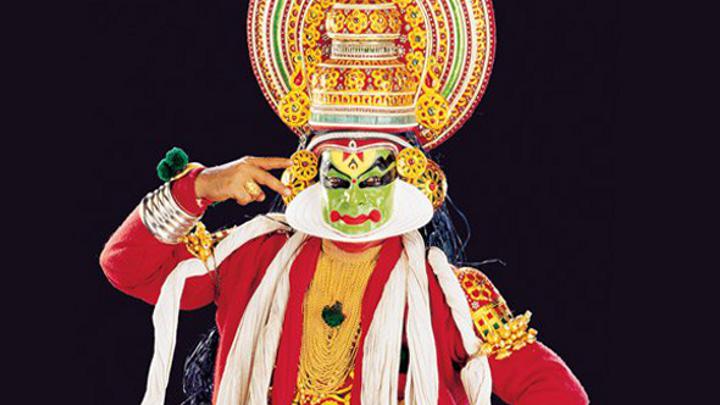
Dance form: kathakali